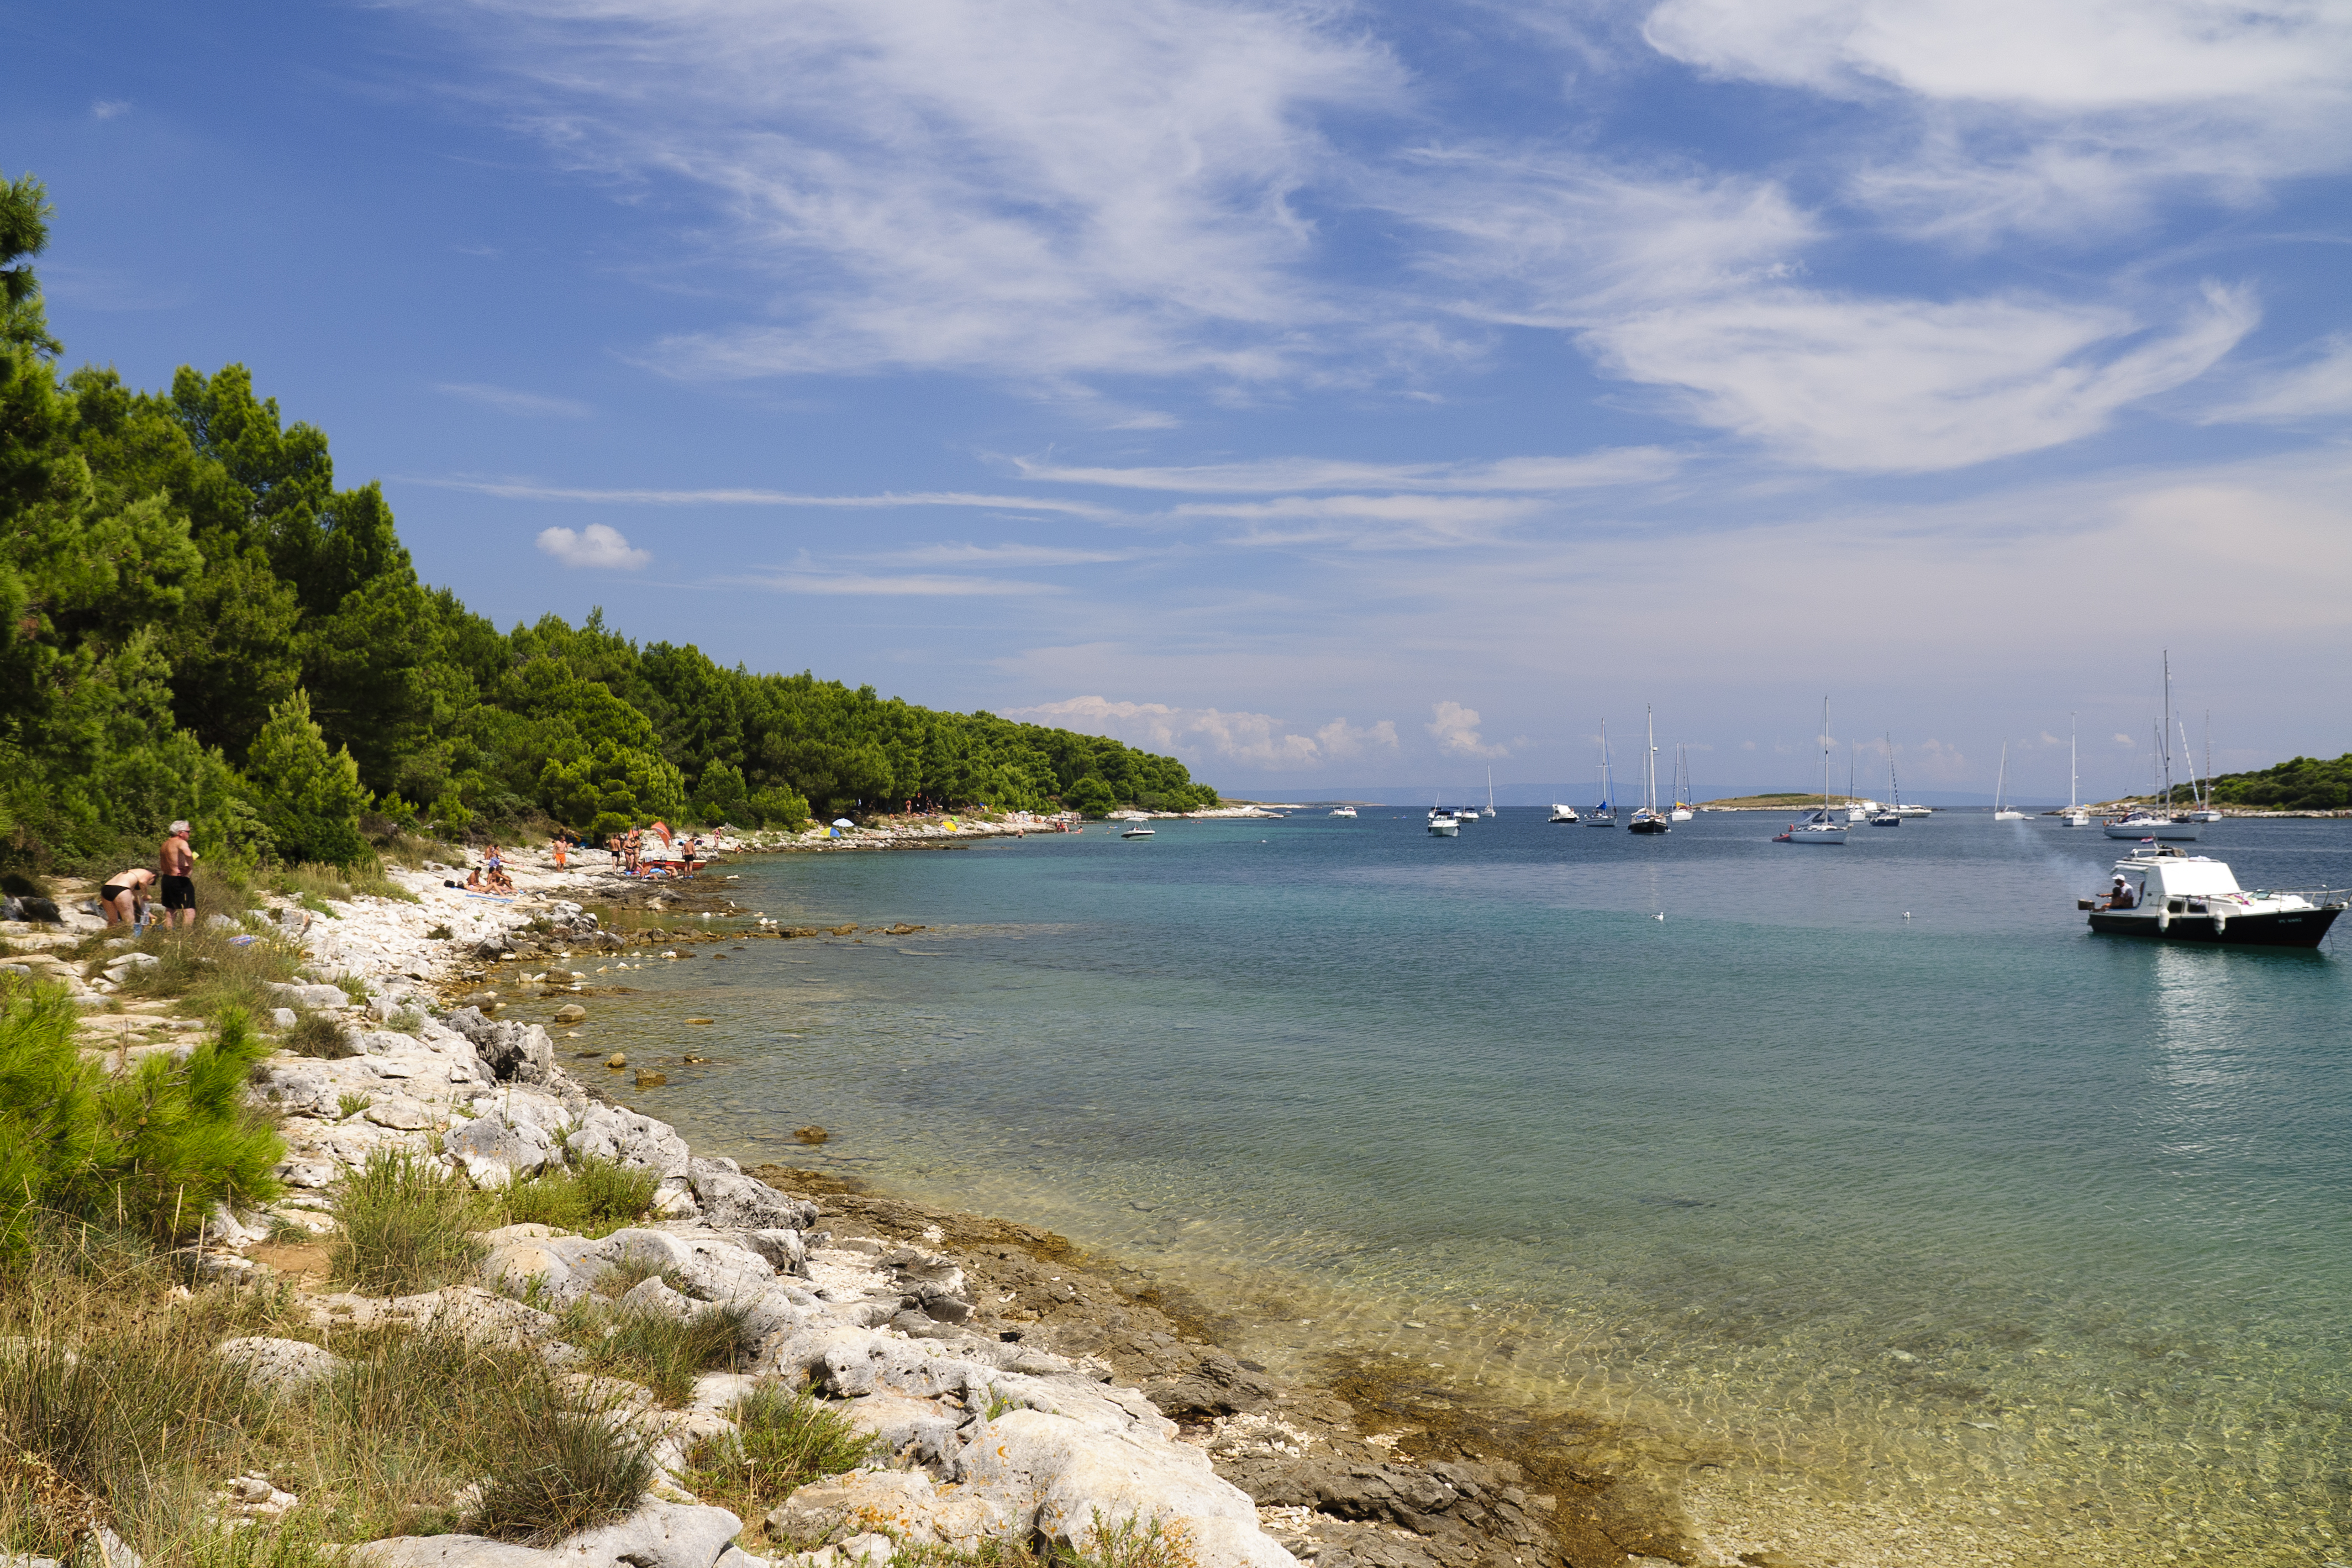
beach, landscape, sea, coast, water, ocean, cloud, shore, river, vacation, cove, bay, nikon, body of water, croatia, rovigno, rovinj, hvratska, d300, landform, geographical feature